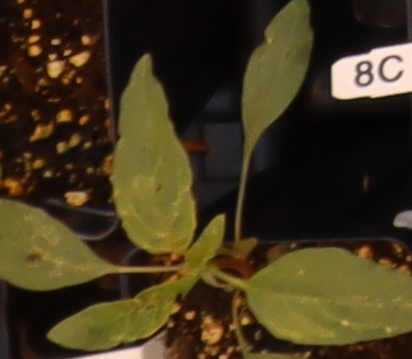
Label: Waterhemp